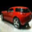
Label: automobile